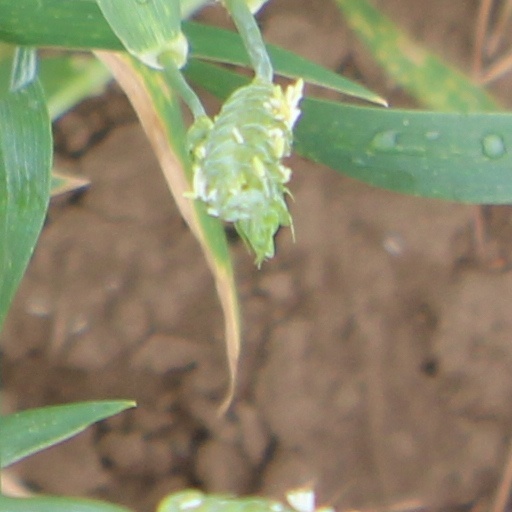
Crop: wheat